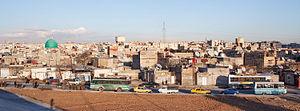
L'Office de secours et de travaux des Nations unies pour les réfugiés de Palestine dans le Proche-Orient est un programme de l'Organisation des Nations unies pour l'aide aux réfugiés palestiniens dans la Bande de Gaza, en Cisjordanie, en Jordanie, au Liban et en Syrie, datant de décembre 1949.